History of the Jews in Austria

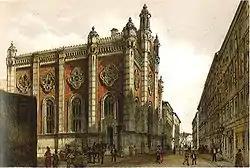
Leopoldstädter Tempel, one of the many synagogues in the neighborhood of Leopoldstadt, Vienna

Austria during the First Republic (1919–34) was strongly influenced by Jews. Many of the leading heads of the Social Democratic Party of Austria and especially the leaders of the Austromarxism were assimilated Jews, for example Victor Adler, Otto Bauer, Gustav Eckstein, Julius Deutsch and also the reformer of the school system in Vienna, Hugo Breitner. Due to the Social Democratic Party being the only party in Austria that accepted Jews as members and also in leading positions, several Jewish parties that were founded after 1918 in Vienna, where about 10% of the population was Jewish, had no chance of gaining bigger parts of the Jewish population. Districts with high Jewish population rates, such as Leopoldstadt in Vienna, the only districts where Jews formed about half of the population, and the neighbouring districts Alsergrund and Brigittenau, where up to a third of the population was Jewish, had usually higher percentage rates of voters for the Social Democratic Party than classical "worker"-districts.